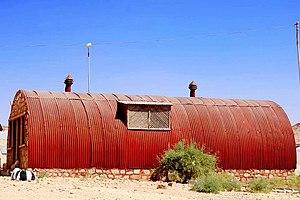
La Somalie britannique est un protectorat puis une colonie britannique de la corne de l'Afrique de 1887 à 1960. Elle fusionne avec la Somalie italienne pour former l'État indépendant de Somalie le 1ᵉʳ juillet 1960. En 1991, le Somaliland proclame unilatéralement son indépendance. Elle n'est pas reconnue par les institutions internationales, mais plusieurs pays riverains entretiennent des relations diplomatiques.